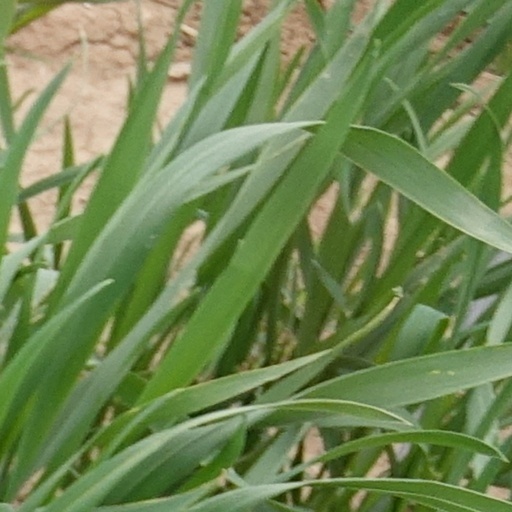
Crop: wheat